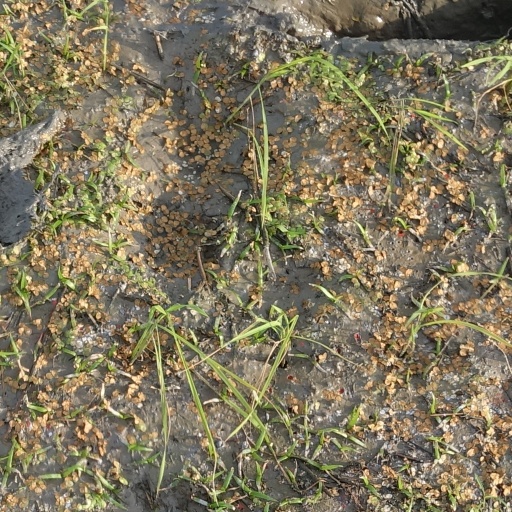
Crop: rice